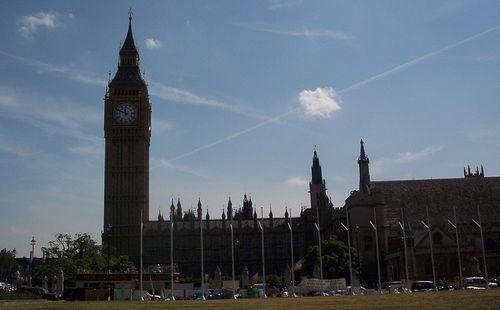
Weather: sun or clear